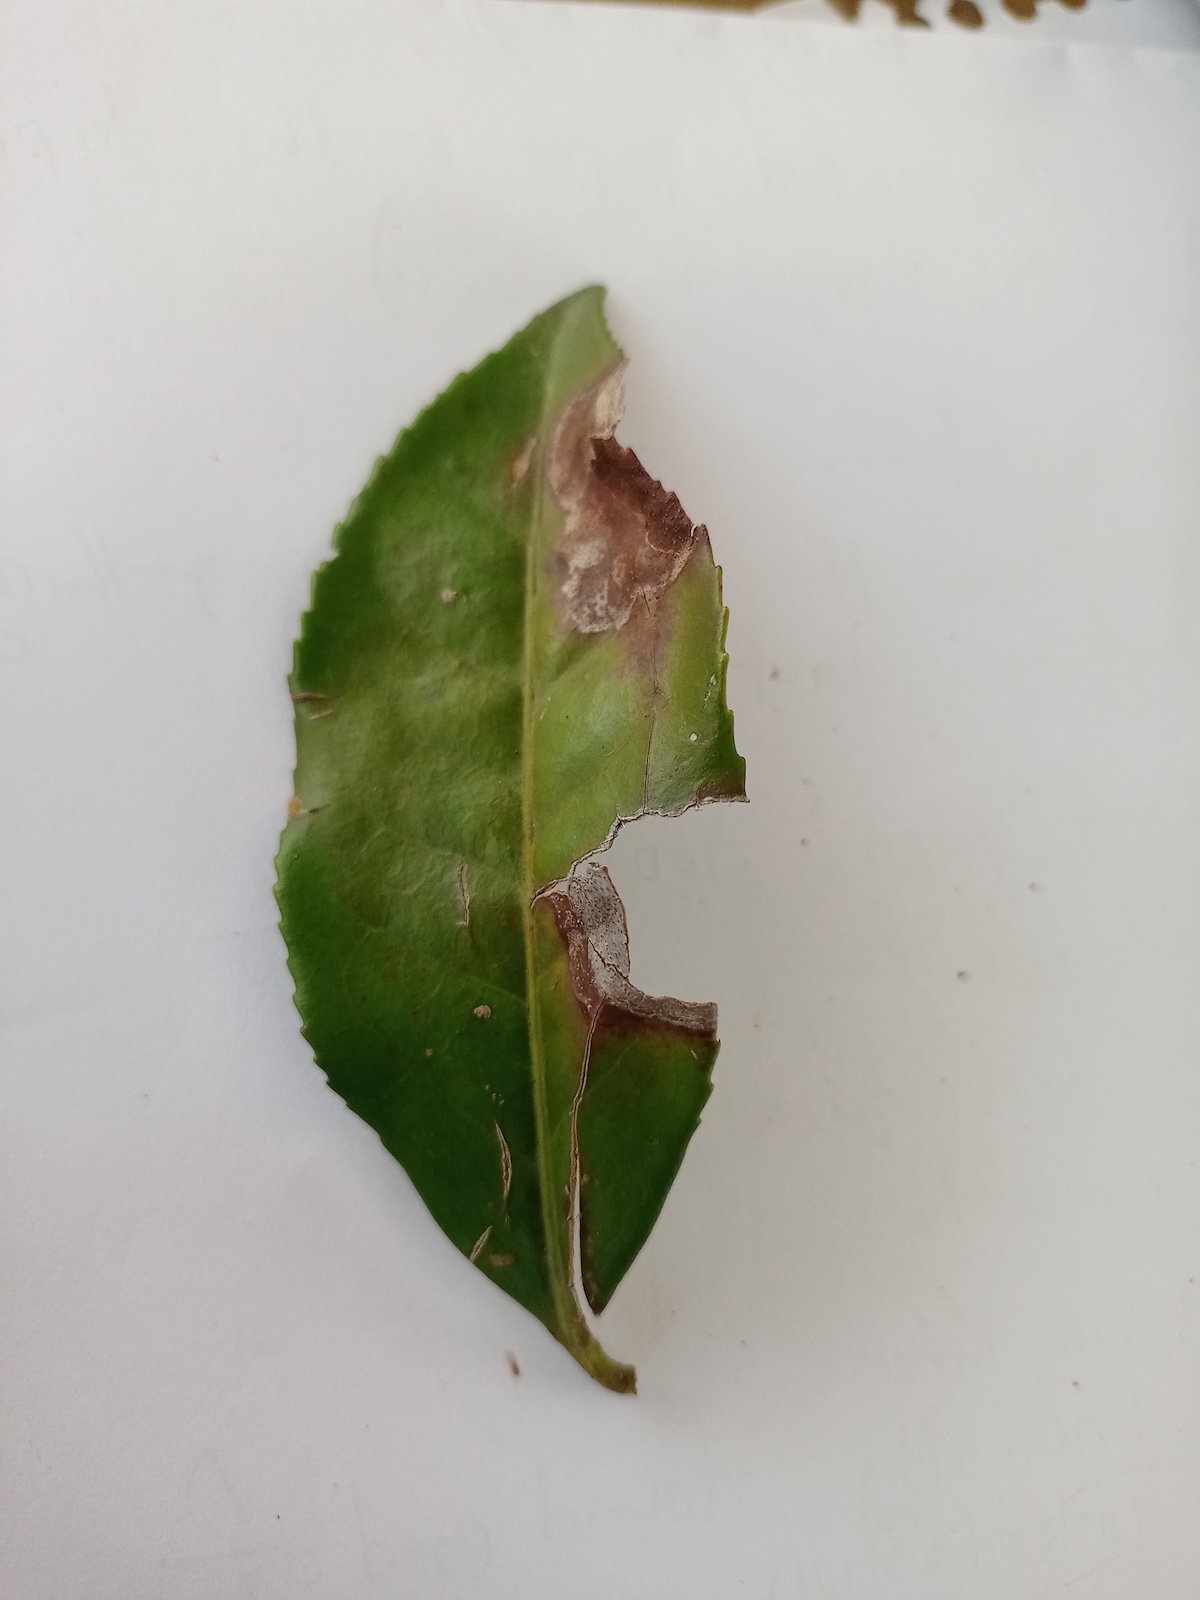
Label: Gray Blight